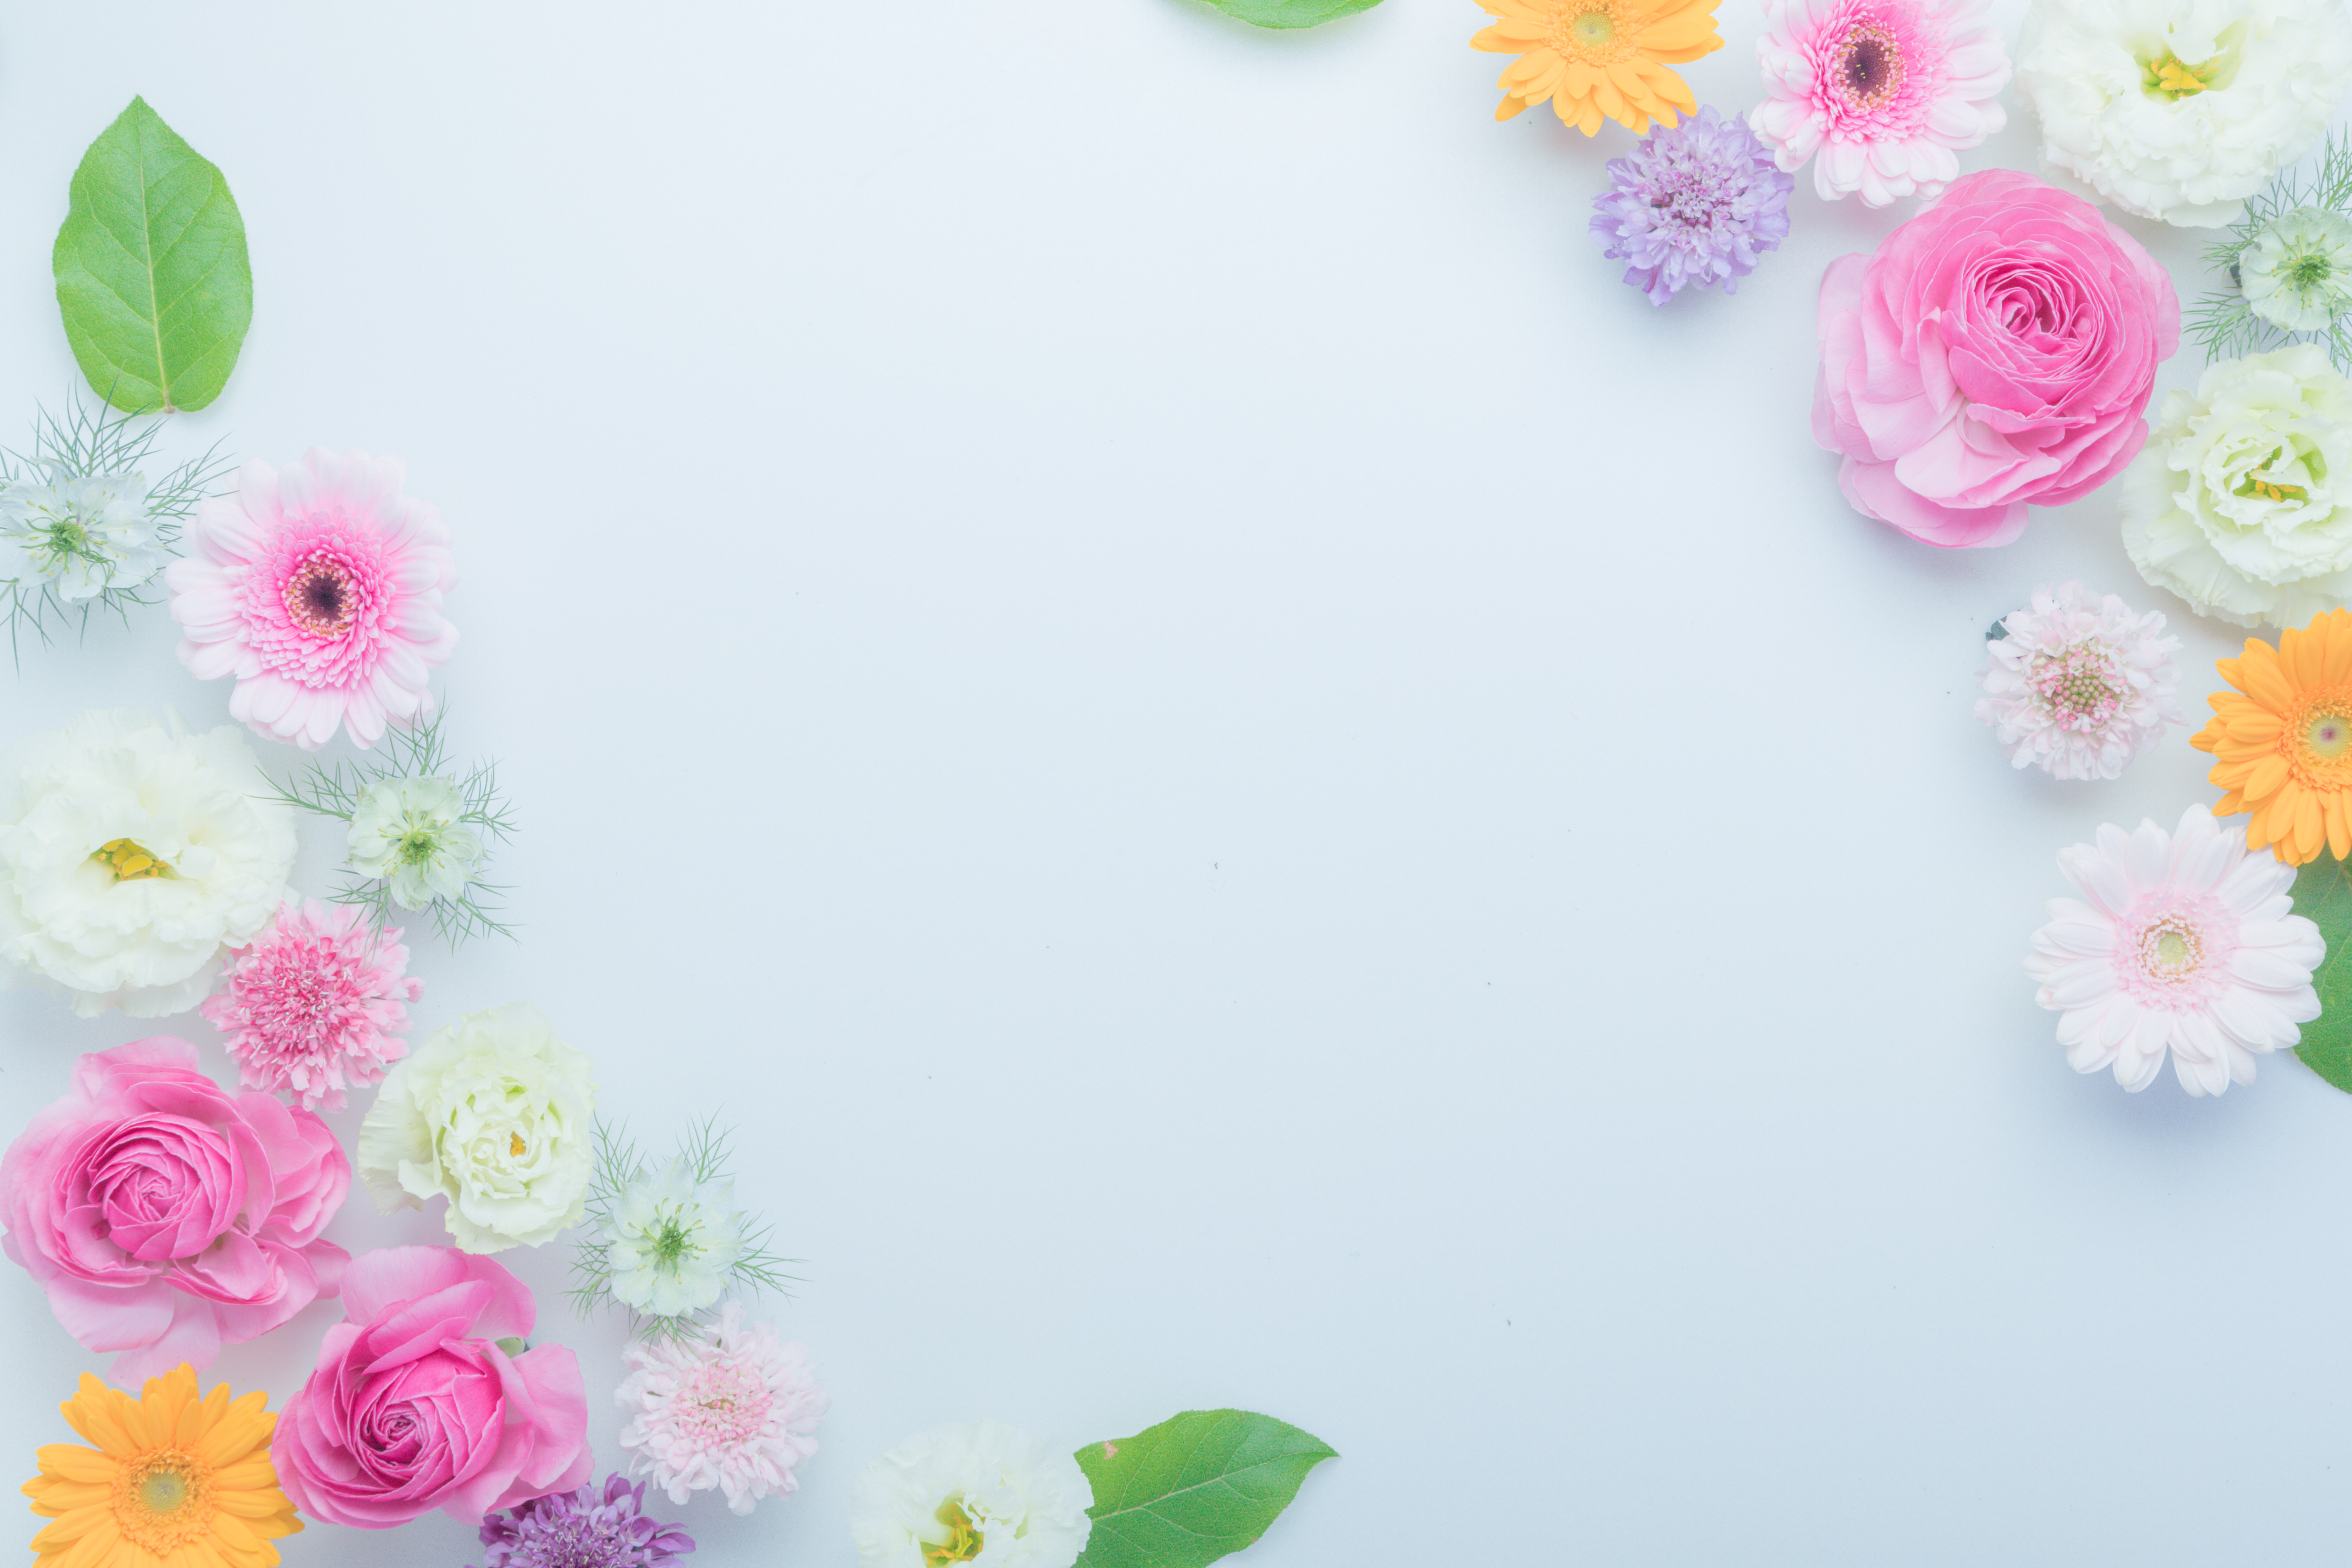
flower, pink, floral design, plant, paper, petal, rose, paper product, rose family, artificial flower, flower arranging, illustration